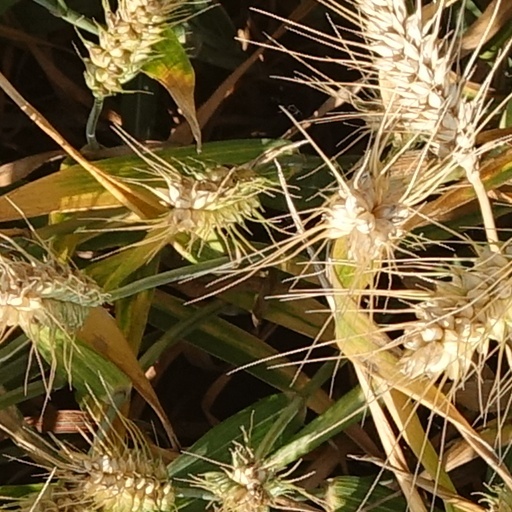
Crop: wheat